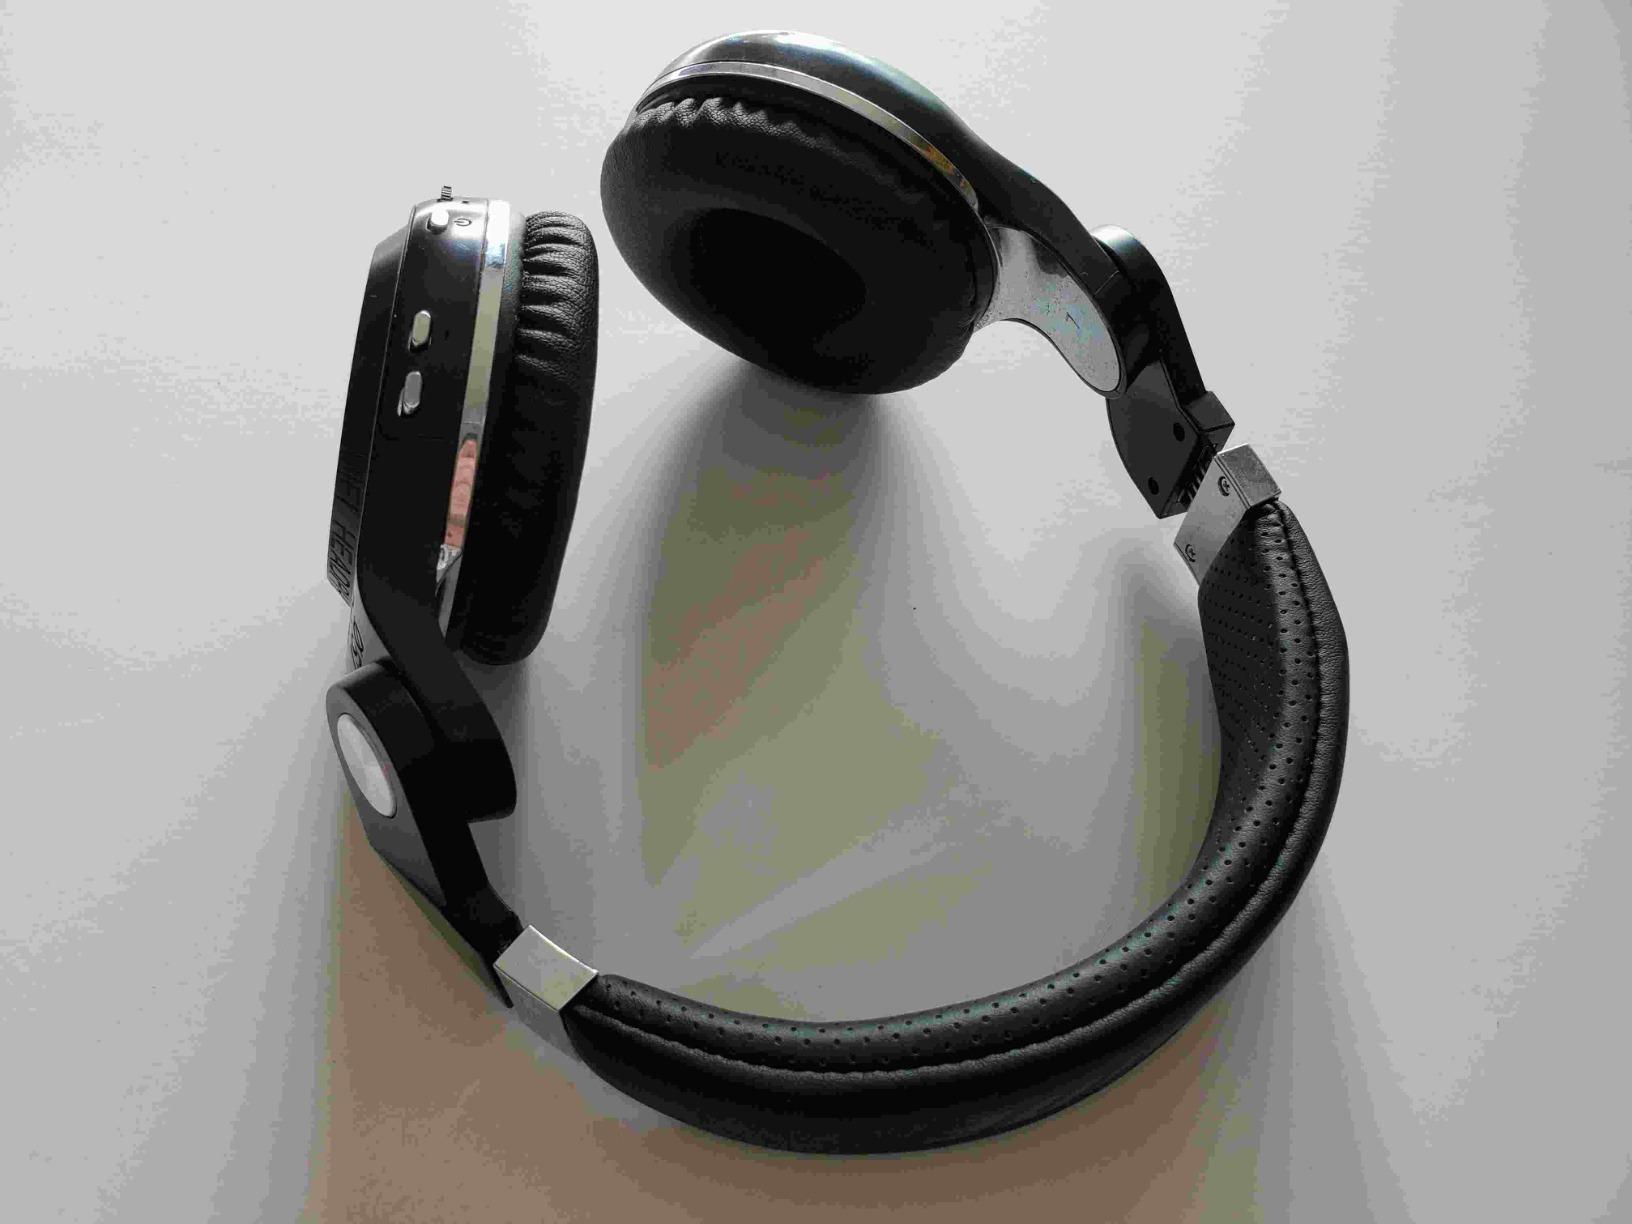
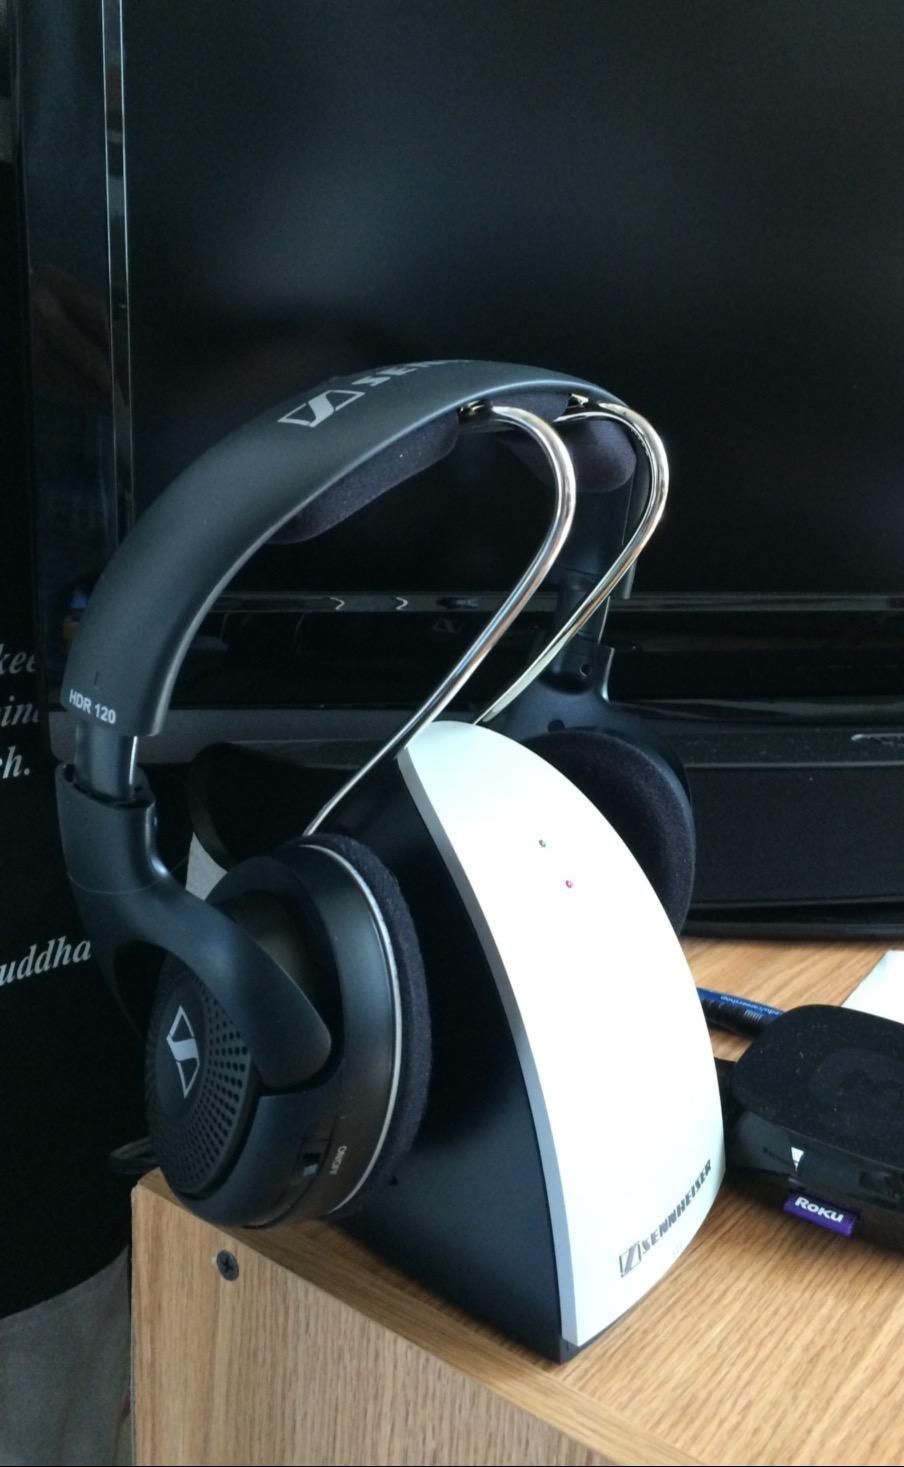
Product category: headphones
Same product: no